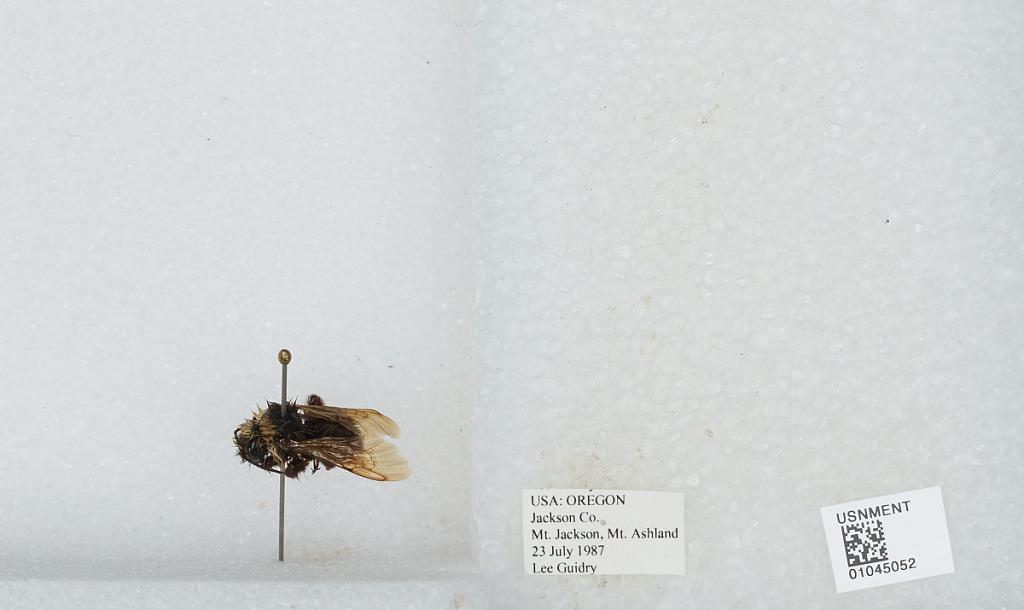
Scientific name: Bombus sp.
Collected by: L. Guidry
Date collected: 1987-7-23
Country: United States
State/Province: Oregon
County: Jackson
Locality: Mount Ashland
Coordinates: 42.0808, -122.717